Lead sled

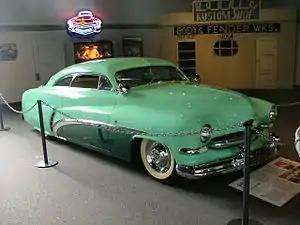
The Hirohata Merc, one of the most famous cars in the lead sled style

A lead sled is a standard production automobile with a body heavily modified in particular ways (see below); especially, though not exclusively, a 1949, 1950, or 1951 model year Ford 'Shoebox' or Mercury Eight car. In the name, "lead" (as in the heavy metal) refers to the use of lead as a bodyfiller in early days, and "sled" refers to the lowering of the vehicle, giving these vehicles the appearance that they were "slip sliding" down the highway.